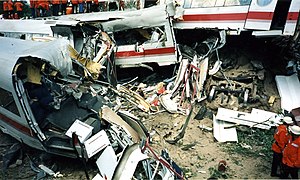
Intercity-Express / ICE's historie / Eschede-ulykken
Resterne af ICE 884 "Wilhem Conrad Röntgen"
"InterCityExpress, eller bare ICE, er et system af højhastighedstog, der primært kører i Tyskland og dets nabolande. Toget, der er Deutsche Bahns flagskib, er også den højeste produktkategori fra DB Fernverkehr. Brand-navnet ""ICE"" er blandt de bedst kendte i Tyskland med et kendskab blandt befolkningen tæt på 100% ifølge DB.